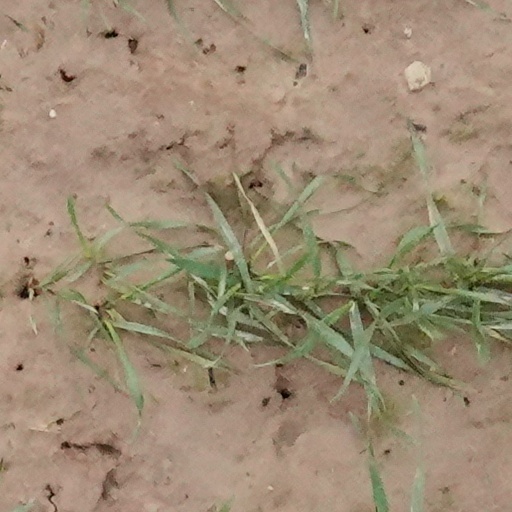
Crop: wheat